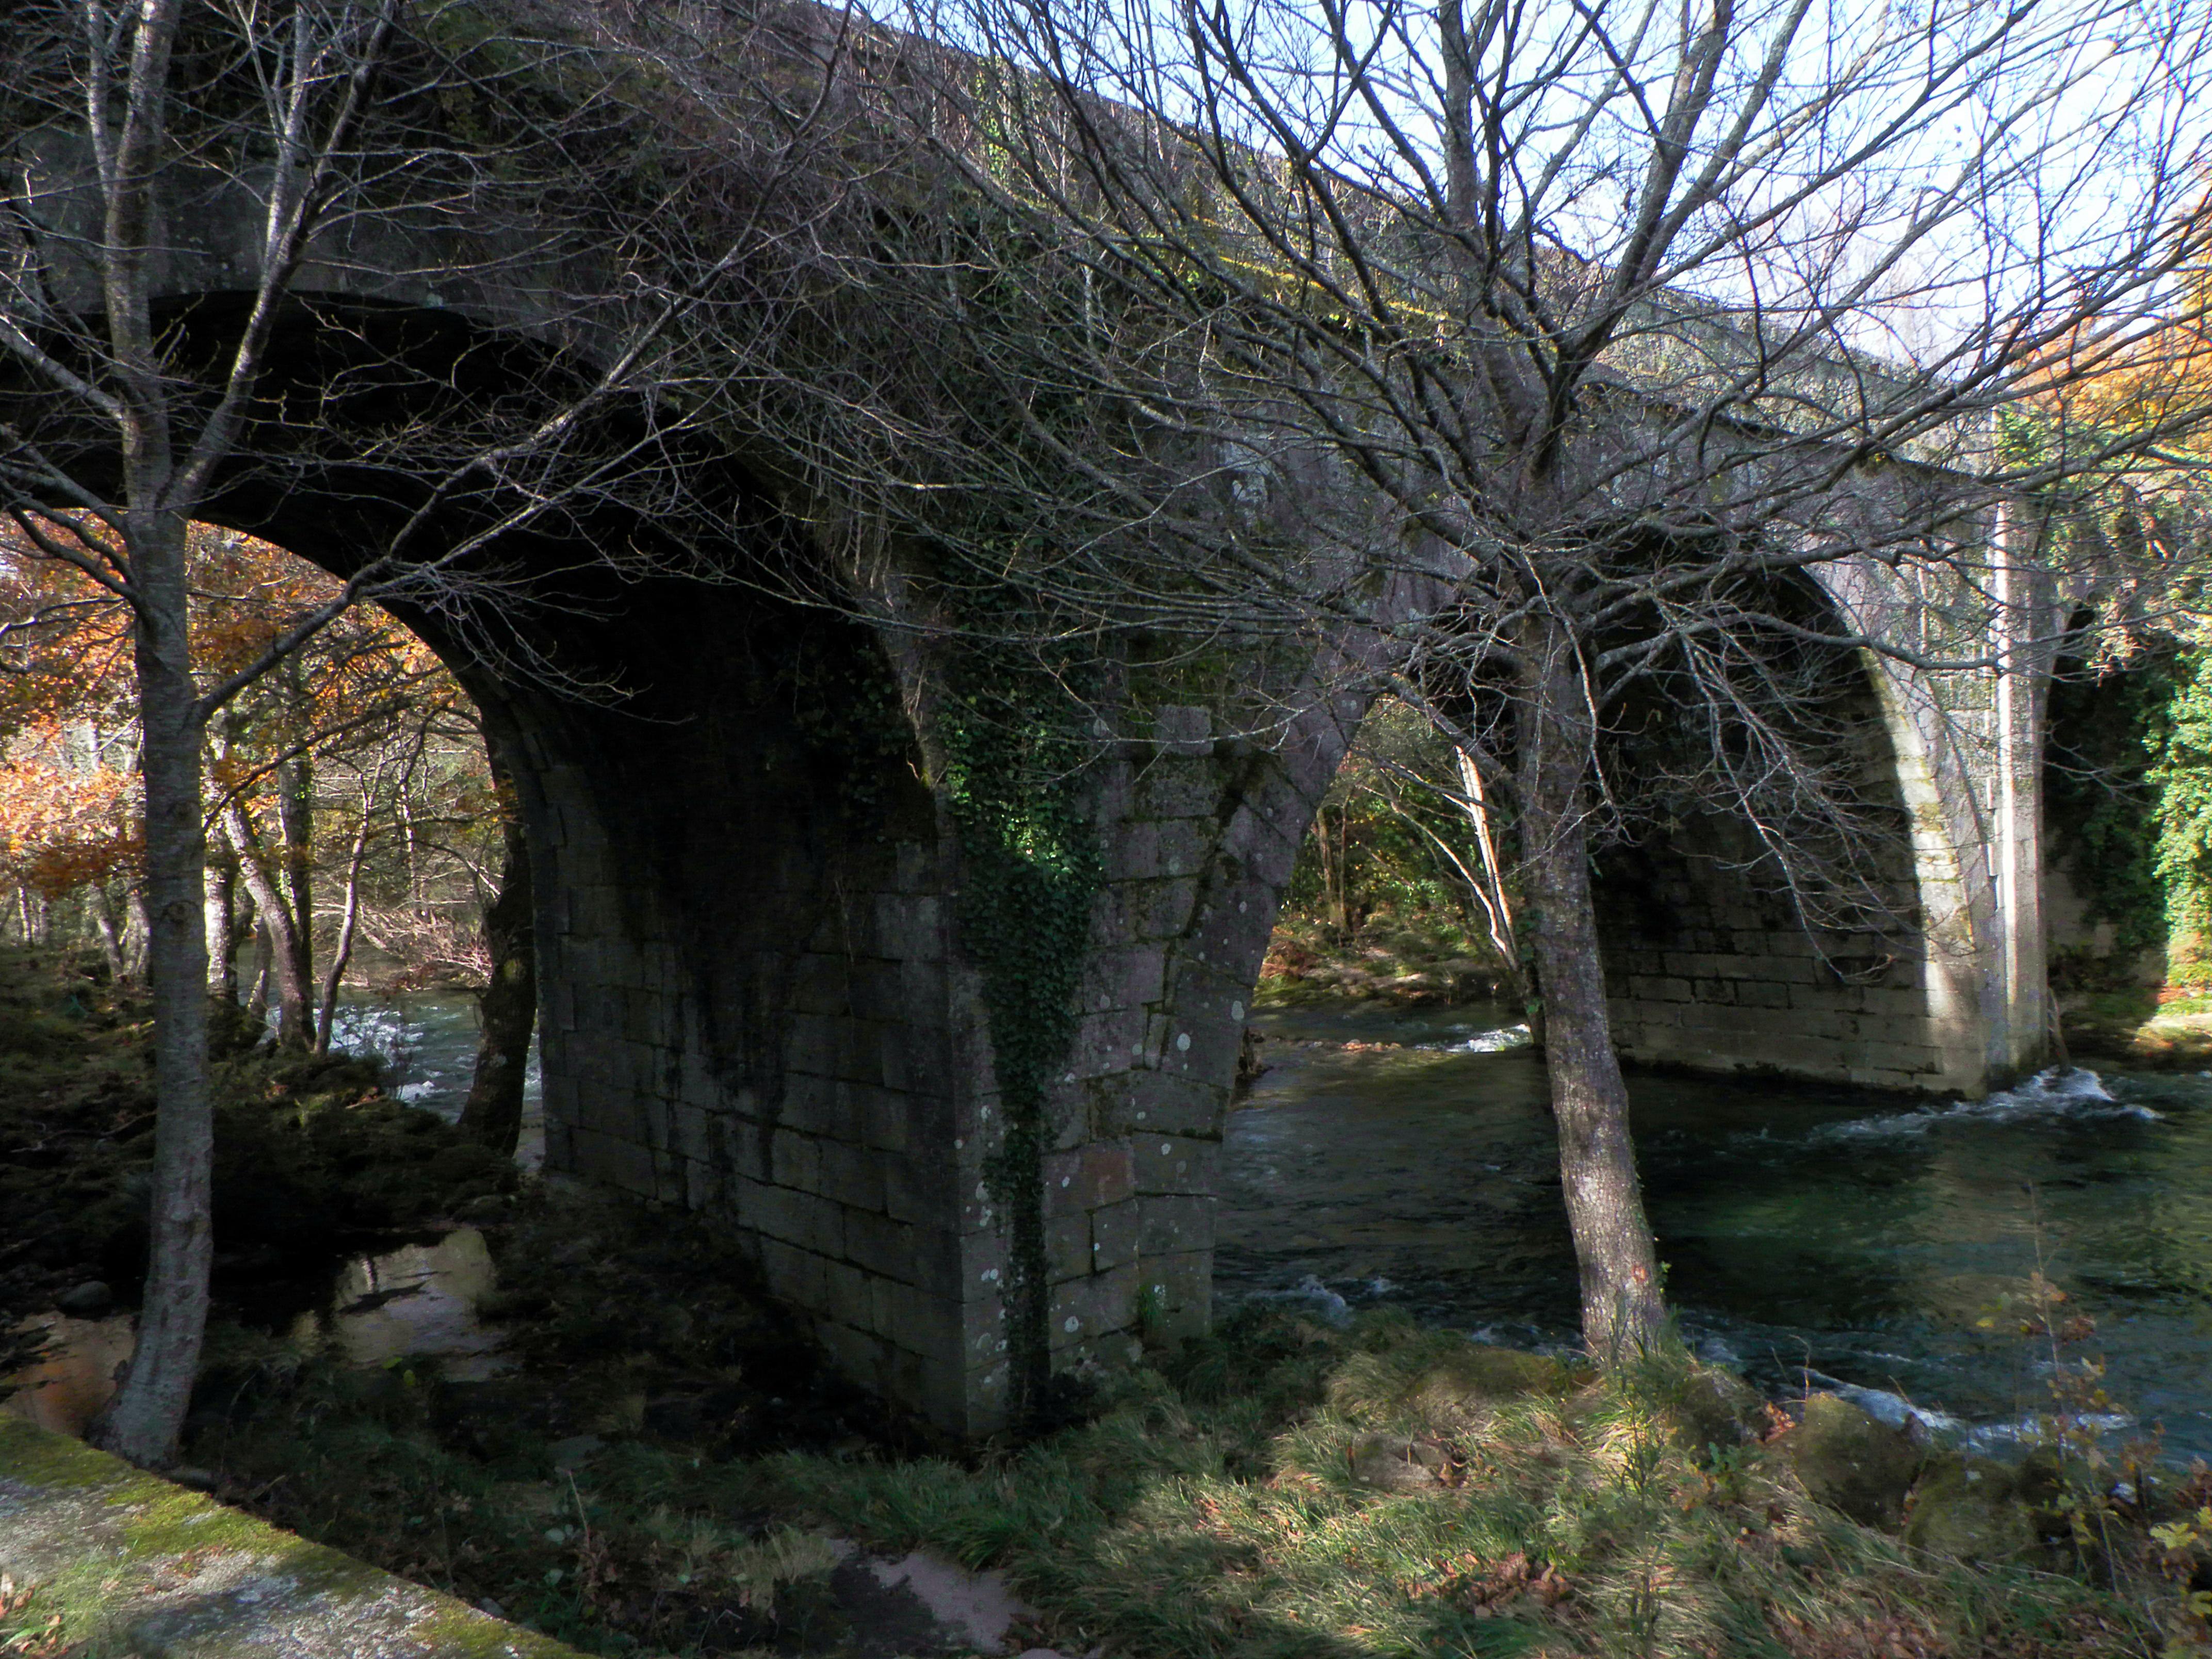
bridge, arch, waterway, spain, ruins, espaa, galicia, pontevedra, ggl1, alama, rioverdugo